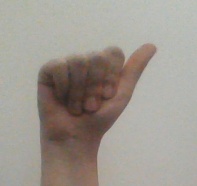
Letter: dhad